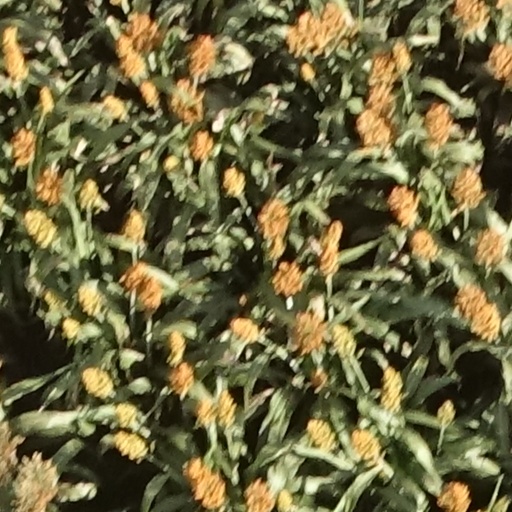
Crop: sorghum